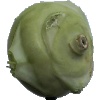
Label: kohlrabi